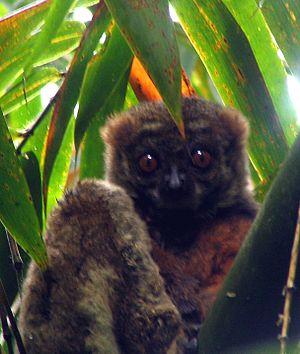
L'Avahi laineux est un lémurien de la famille des Indridae. Cette photo fut prise lors d'une randonnée dans le parc naturel de Ranomafana [1], situé à environ 60km au Nord Est de Fianarantsoa, à Madagascar. Nocturne, il se réfugie dans la canopée pendant le jour.
La Réserve spéciale de Kalambatritra est une réserve naturelle à la limite des régions d'Anosy et Ihorombe à Madagascar. Kalambatritra est classée comme Zone importante pour la conservation des oiseaux par l'ONG Birdlife International sur une zone, plus petite, de 31 242 ha, en 2001.